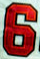
Number: 6